1912 Summer Olympics

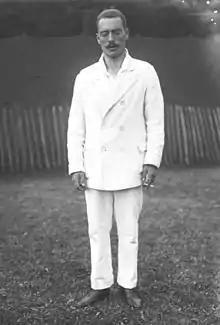
Felix Pipes, tennis doubles silver medalist.

The outdoors tennis competition saw 70 players enter from 12 nations. However, Great Britain did not enter any competitors as the dates of the outdoor competition clashed with the 1912 Wimbledon Championships, despite attempts by the British authorities to convince the Olympic organizing committee to change the dates. Other noted tennis players refused to compete at the Olympics and instead attended Wimbledon. The gold and silver medals in the gentlemen's singles ended up being decided between two South Africans, with Charles Winslow and Harold Kitson playing each other. Winslow won the match and the gold medal, 7–5, 4–6, 10–8, 8–6. The duo also competed as a pair in the gentlemen's doubles and took the gold medal, beating the Austrians Felix Pipes and Arthur Zborzil. Marguerite Broquedis of France defeated Dorothea Koring of Germany in the ladies' singles for the gold medal. In the mixed doubles Koring teamed up with Heinrich Schomburgk to win the gold, the duo defeating Sigrid Fick and Gunnar Setterwall of Sweden in the final.